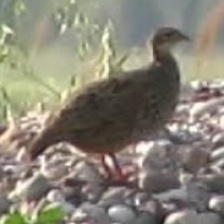
Species: BLACK FRANCOLIN
Scientific name: FRANCOLINUS FRANCOLINUS
ImageNet parent category: partridge